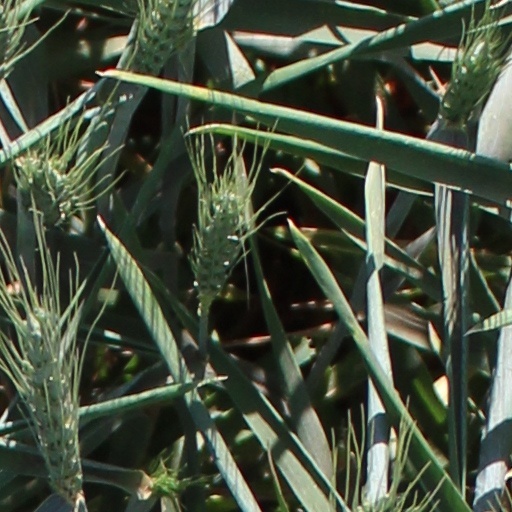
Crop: wheat